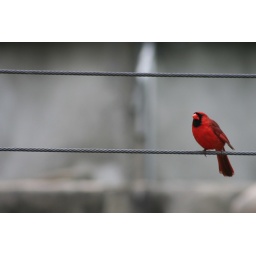
a Cardinal male (Cardinalis cardinalis), commonly known as the red bird, resting on a fence in Baton Rouge, Lousiana